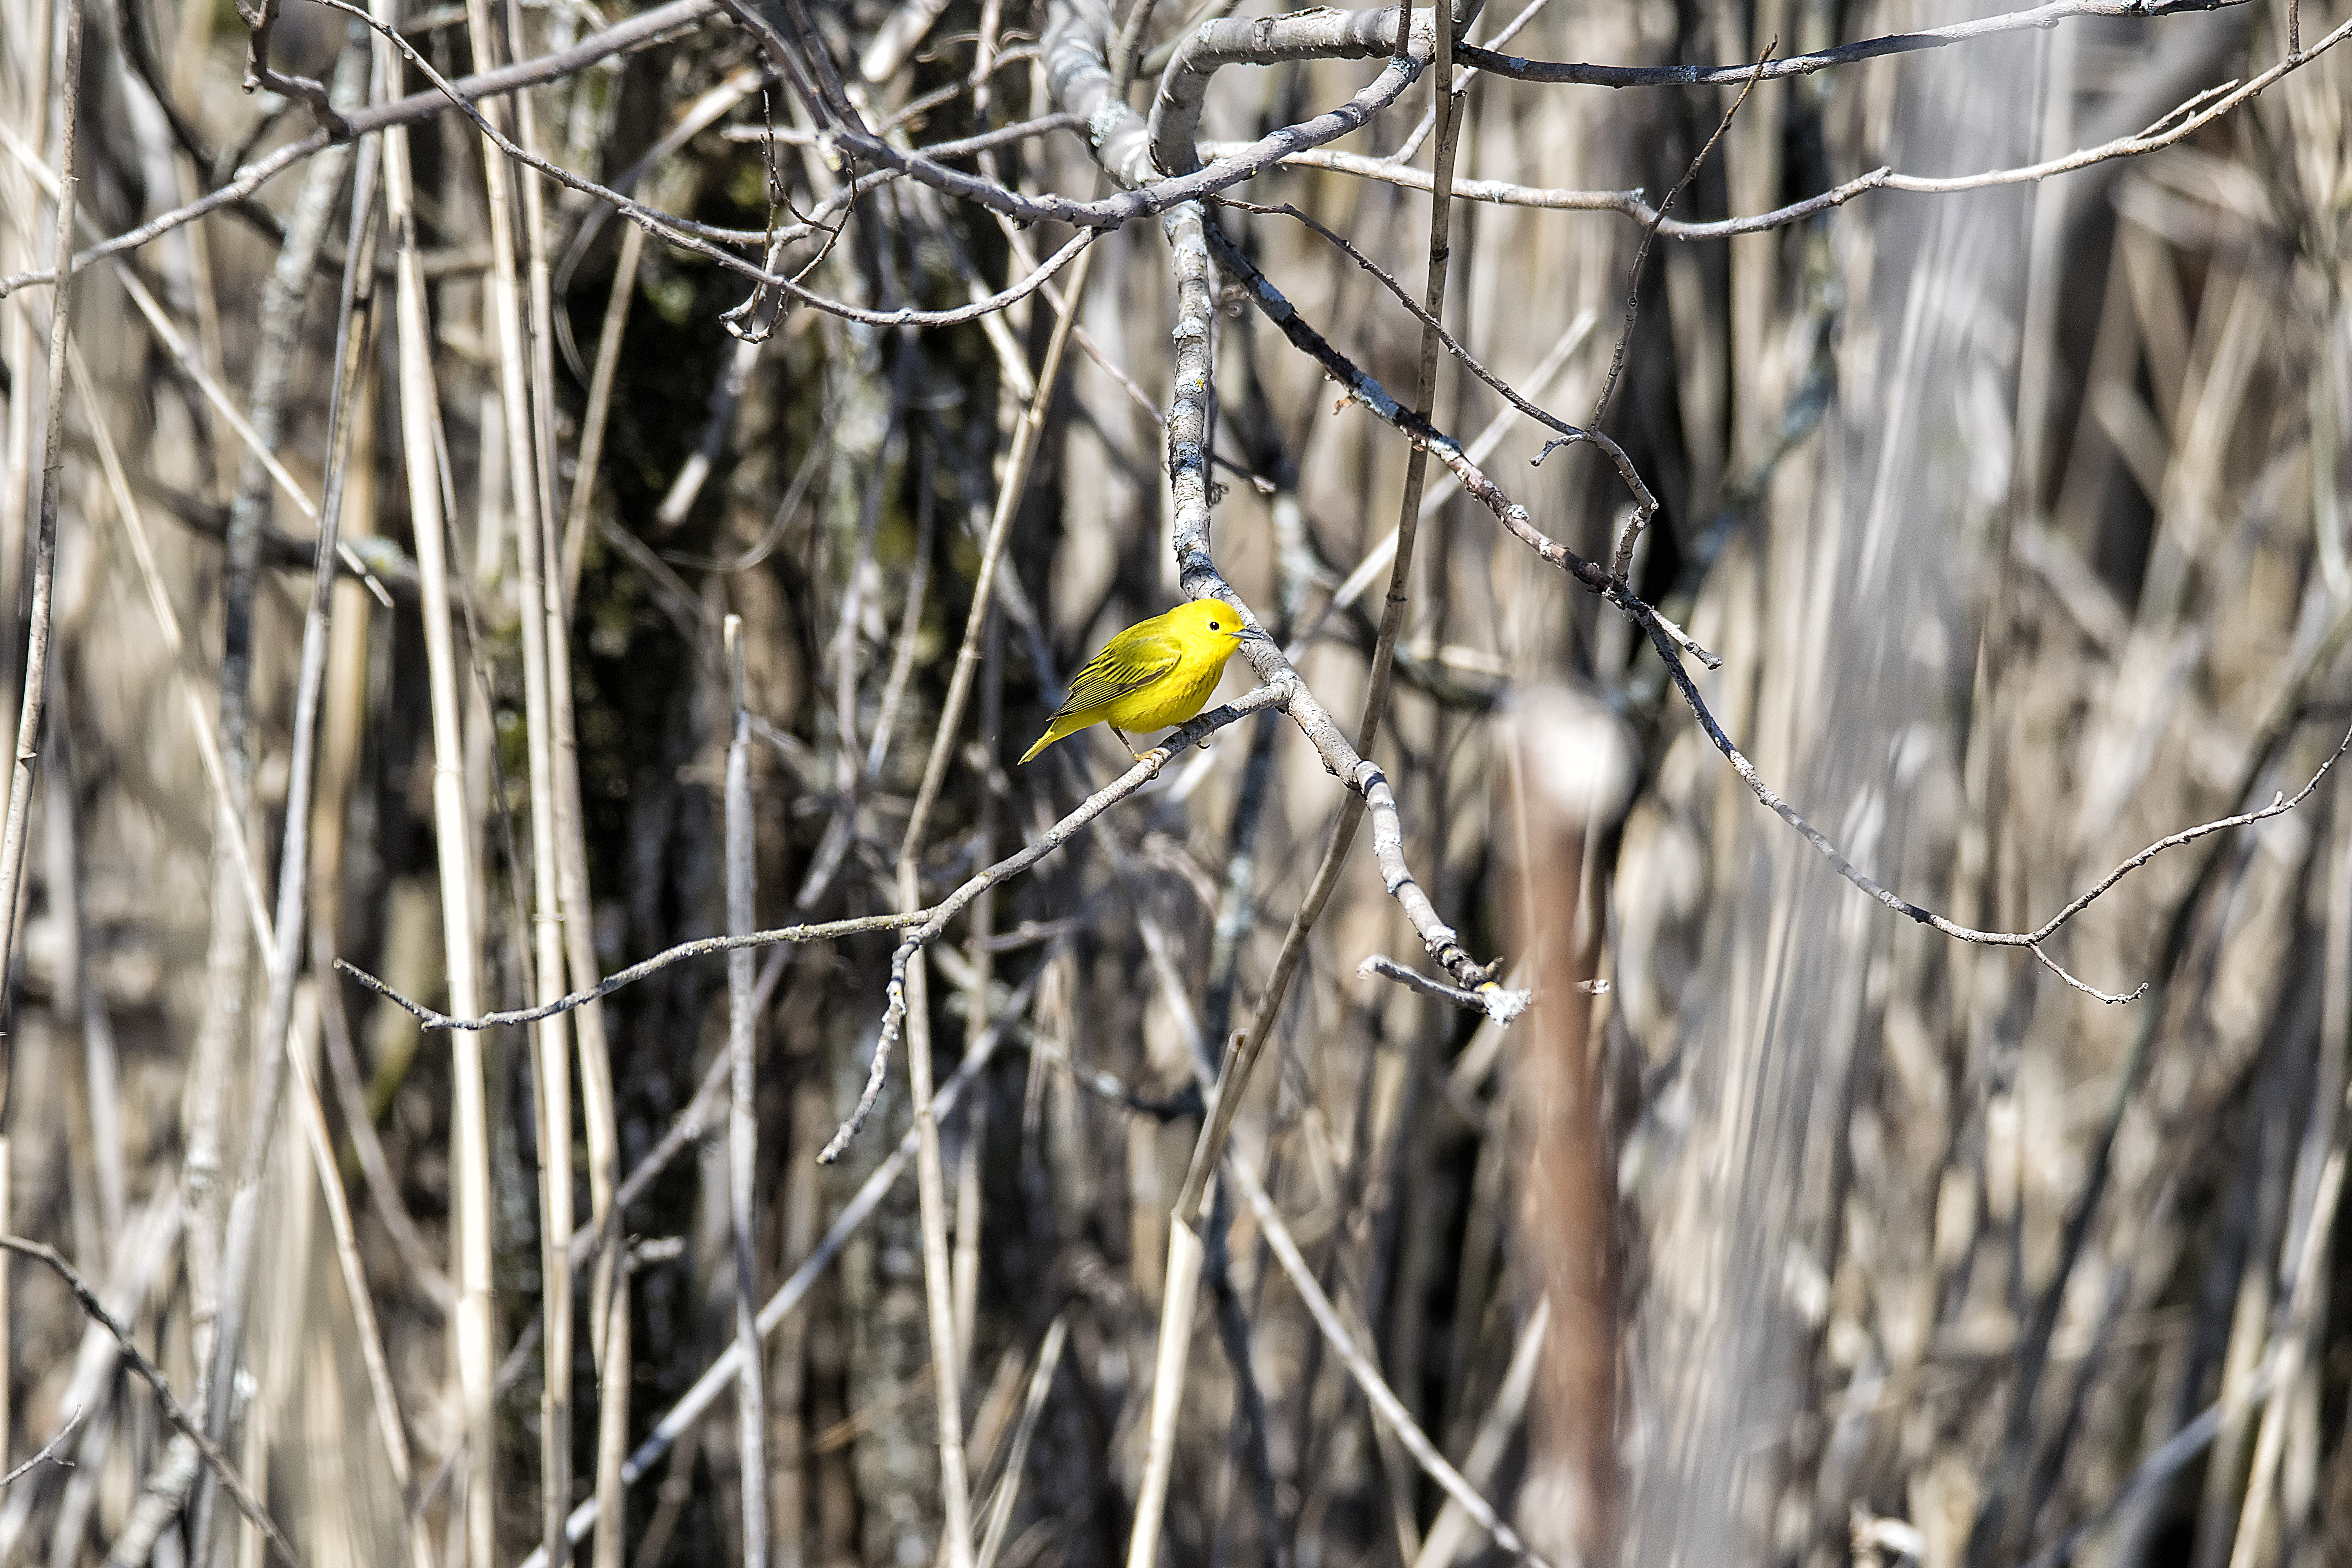
nature, branch, bird, fence, wildlife, yellow, fauna, twig, canada, jaune, quebec, warbler, sherbrooke, oiseau, paruline, old world flycatcher, perching bird